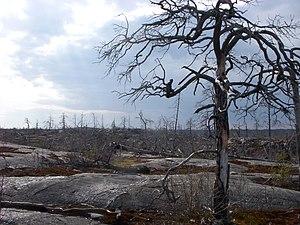
Le parc national de Tyresta est situé dans les communes de Haninge et Tyresö du comté de Stockholm, dans la province historique de Södermanland. Ce parc national de Suède couvre 1 962 ha et est entouré de la réserve naturelle de Tyresta, pour un total de près de 5 000 ha protégés, en contact direct avec la métropole de Stockholm.
L'incendie du parc national de Tyresta de 1999 survint du 1ᵉʳ au 7 août 1999. Environ 450 hectares de forêt, soit environ 10 % de la surface totale du parc, furent détruits lors de cet incident. N'ayant fait aucune victime, il reste cependant l'incendie ayant déclenché la plus grande opération de lutte contre les incendie ayant jamais eu lieu en Suède.